Soccer AM

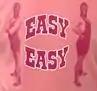
The "Easy" logo from the male T-shirt

For some seasons, "Soccer AM" had the privilege of being able to draw fixtures for each round of the Football League Trophy.